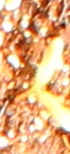
Label: Sugar beet